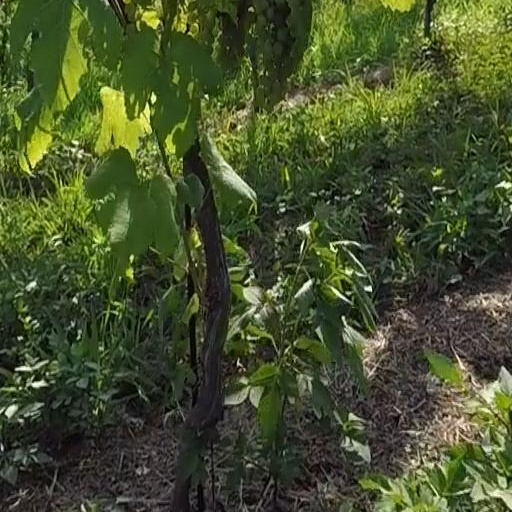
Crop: grape